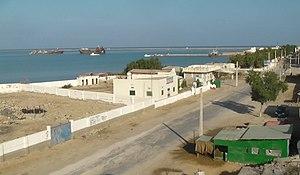
Berbera est une ville qui se trouve dans la région nord-ouest de l’État de la Somalie, ainsi que de l’État non reconnu Somaliland. La ville abrite l'un des rares ports en eau profonde de la Corne de l'Afrique.